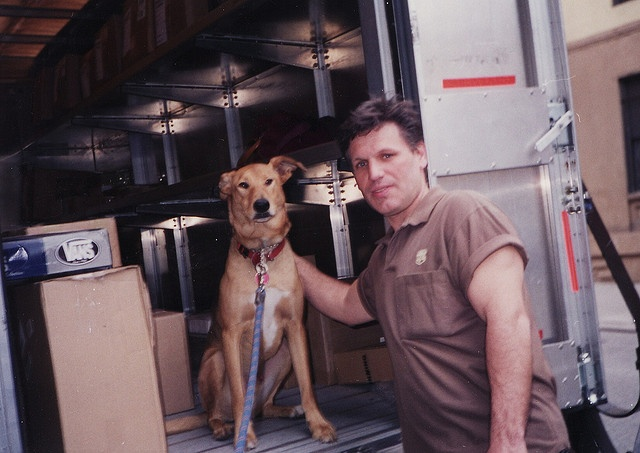
A man standing beside a truck while one hand is on a dog
A UPS worker with a dog inside a delivery van.
A man stands next to a dog that is inside the back of a van.
A man has his hand on a dog sitting in the back of a truck.
a male in a brown shirt and a brown and white dog